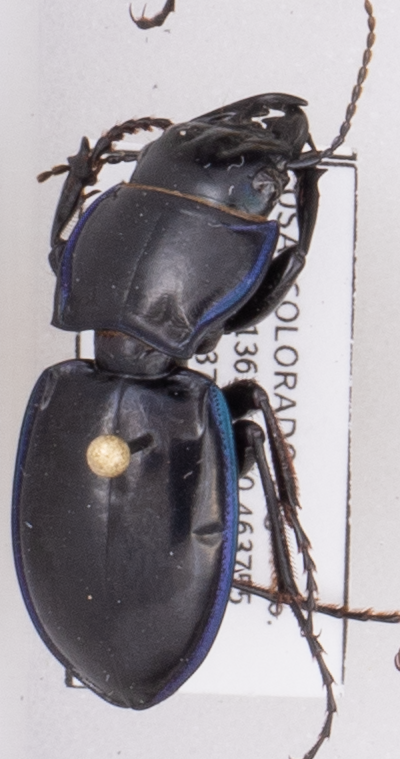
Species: Pasimachus elongatus
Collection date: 2021-06-02
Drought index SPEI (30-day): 1.13
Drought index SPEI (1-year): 0.09
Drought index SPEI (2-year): -0.33